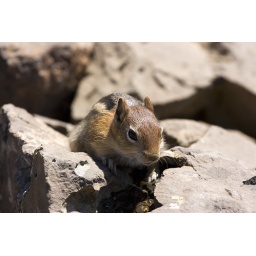
The only water we saw, was the water people were leaving in rock pockets out of their bottles...